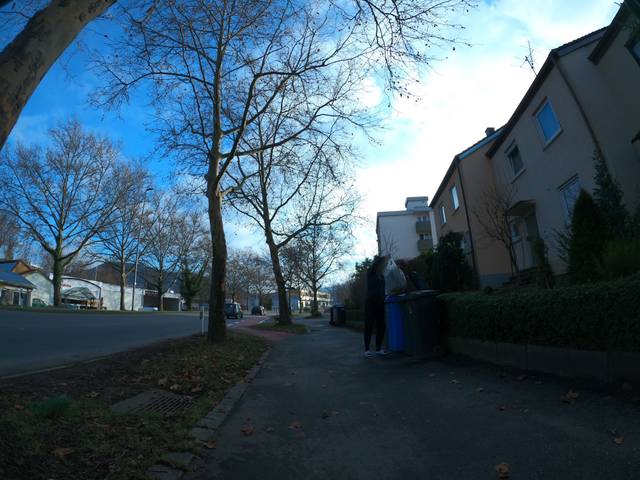
Region: Germany
Coordinates: 48.473, 9.22